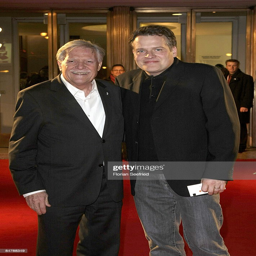
cinematographer and person attend the premiere .